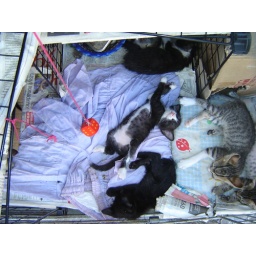
Cute little cat sleeping with its brothers and sisters on a sunny day in Bodrum